Flag of North Korea

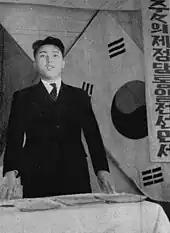
Kim Il Sung giving a speech in front of the Soviet flag and the "taegukgi" in 1946

The national flag law outlines regulations regarding the display and handling of the national flag. The North Korean flag is flown regularly from the Kumsusan Palace of the Sun, government buildings, courtrooms, and diplomatic missions abroad. It may also be flown from "other required places and the government office buildings of overseas Korean residents' organizations". Gold tassels measuring one-eighth of the flag width may be attached to the fly side of flags flown during diplomatic ceremonies. The flag is flown or draped as a symbol of the state during state holidays and memorial days, election days, and important state events. Between April and September, the flag should be raised at around 7:00 to 8:00 a.m. and lowered at around 7:00 to 8:00 p.m. Between October and March, the flag should be raised at around 8:00 to 9:00 a.m. and lowered at around 5:00 to 6:00 p.m. The flag must be raised and lowered slowly by a designated person with an assistant present. The flag must be raised to the end of the flagpole regardless of its use at full-mast or half-mast; in the latter case, the flag should be lowered after reaching the end. The flag may not be raised in severe weather conditions. Damaged, faded or substandard flags must not be used.